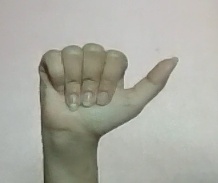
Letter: dhad